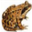
Label: frog